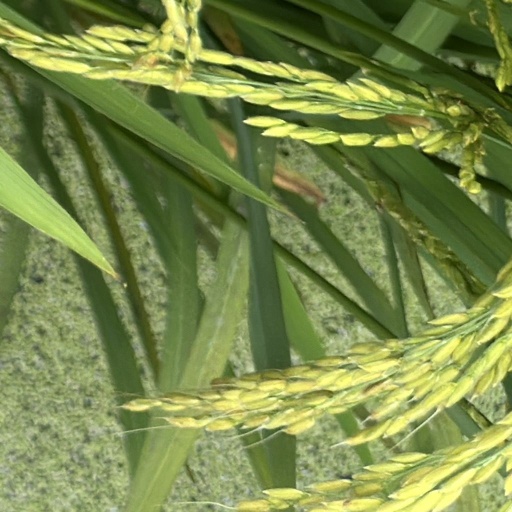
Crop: rice